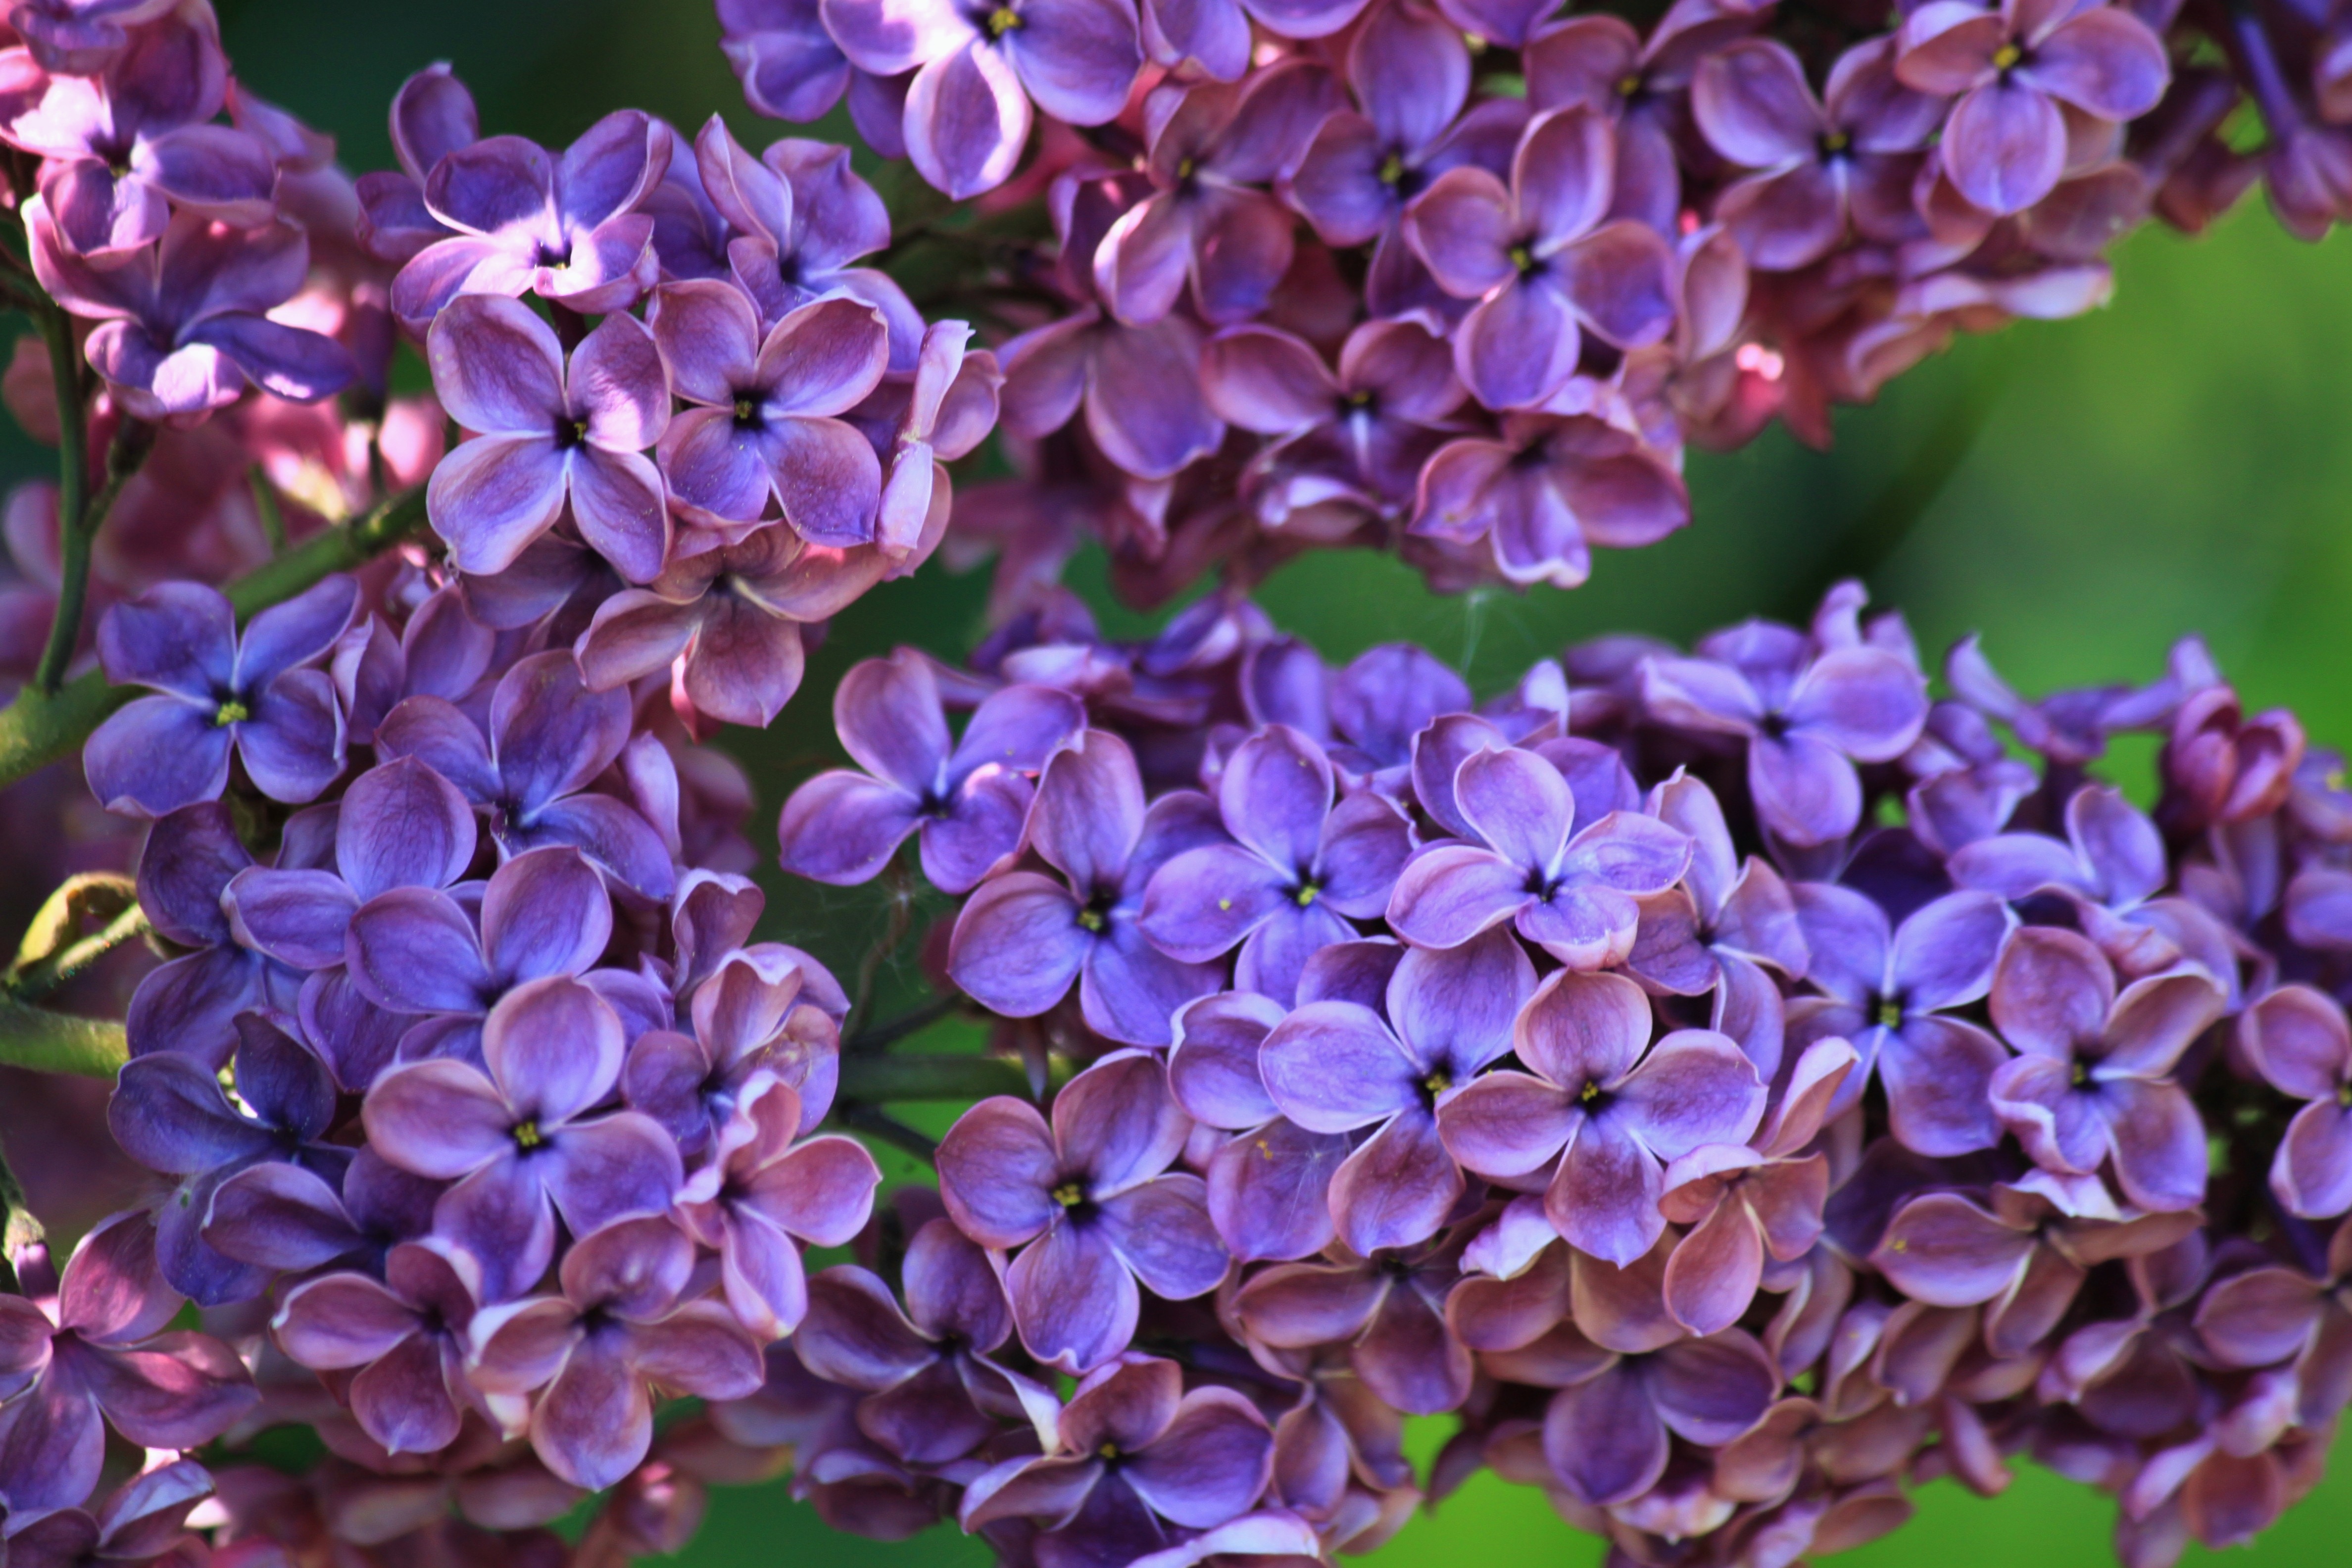
nature, blossom, light, plant, flower, purple, petal, bloom, spring, color, botany, colorful, garden, flora, flowers, petals, decorative, bright, lilac, ornamental shrub, lilac flower, flowering plant, lilac bush, inflorescences, flower fullness, lilac umbels, bright colours, annual plant, land plant, english lavender, fliederblueten